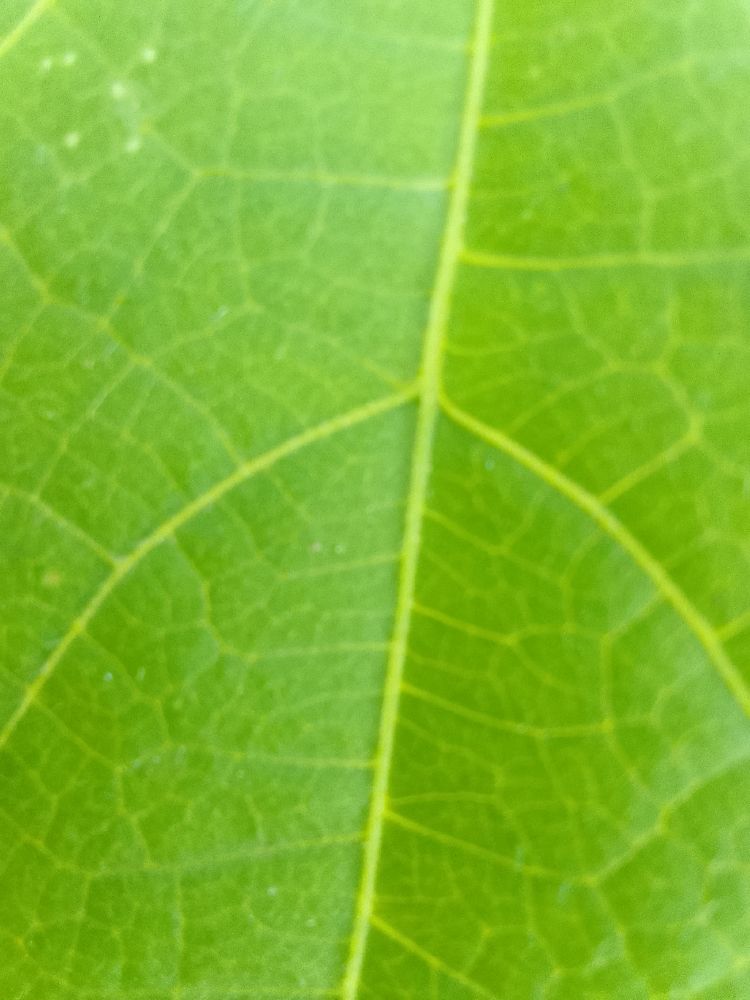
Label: healthy